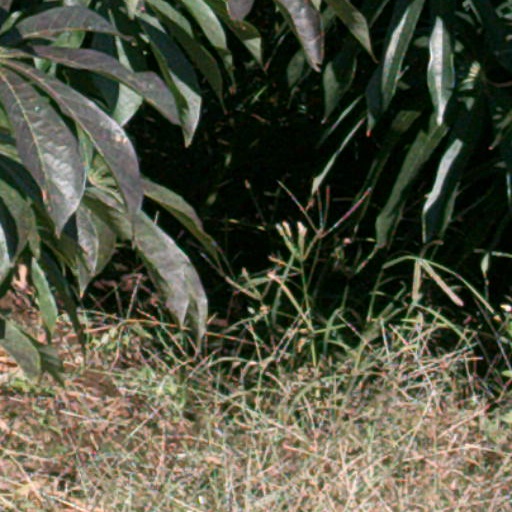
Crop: cassava